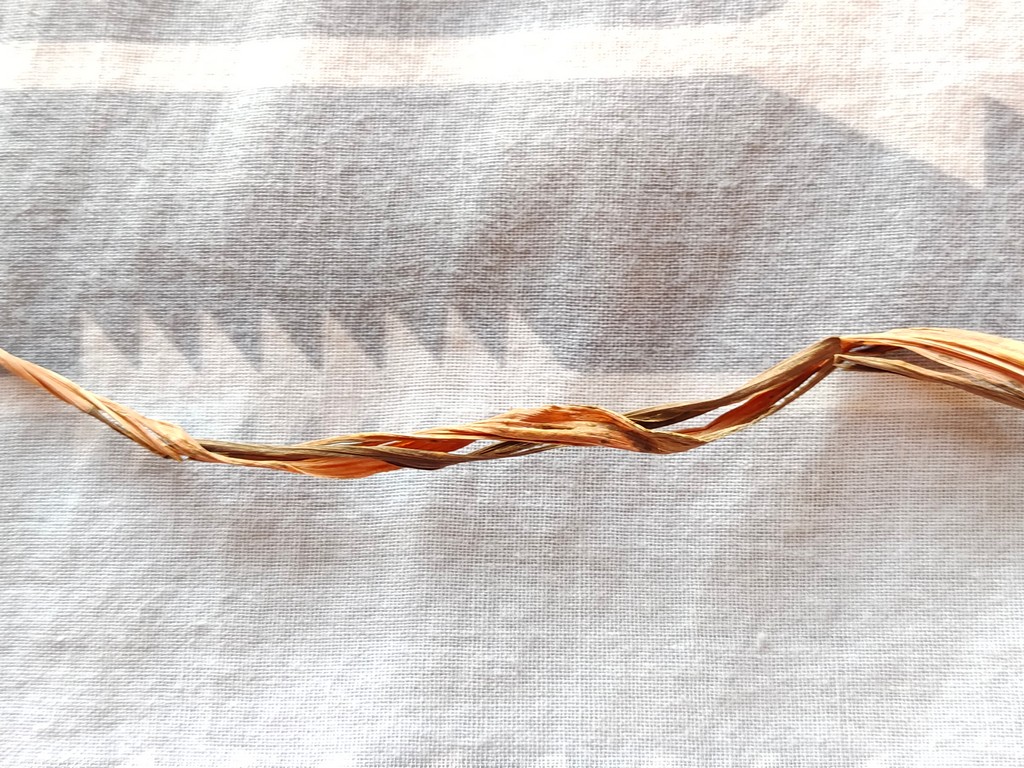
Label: Dried